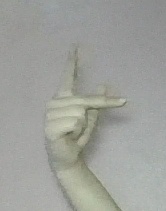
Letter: dha